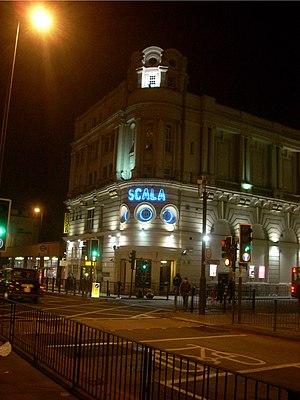
La Scala est une discothèque et une salle de concert sur Pentonville Road à Londres, au Royaume-Uni, près de la gare de King's Cross.